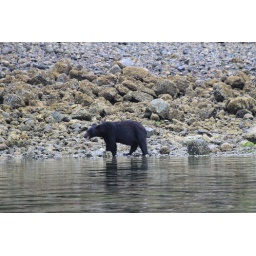
Black bear hunting for crabs under the rocks at low tide, Clayoquot Sound